Answer in natural language. Which object is closer to the camera taking this photo, black rectangular stone countertop or block colour dresser? Choose between the following options: black rectangular stone countertop or block colour dresser
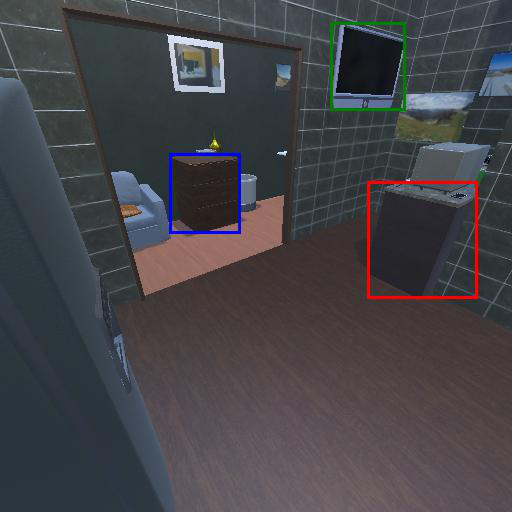
<answer>block colour dresser</answer>